Mount Fremont Fire Lookout

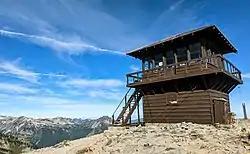
Mount Fremont Fire Lookout in summer 2022

The Mount Fremont Fire Lookout is a fire lookout in the northern region of Mount Rainier National Park at an elevation above , the highest in the park. One of four fire lookouts remaining in the park, the lookout is used for visitor services during summer weekends. The building is about , and was designed by the National Park Service Branch of Plans and designs under the supervision of Acting Chief Architect Edwin A. Nickel. It was built in 1933. The two-story structure features a balconied lookout on the second level, with storage on the ground level. Cables secured to deadmen keep the lookout from blowing over. The Park Service was assisted during construction by the Emergency Conservation Works Association. The lookout was extensively damaged in a 2006 storm, along with the park's Gobbler's Knob Fire Lookout. They've since been repaired.